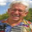
Label: man